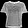
Label: T - shirt / top